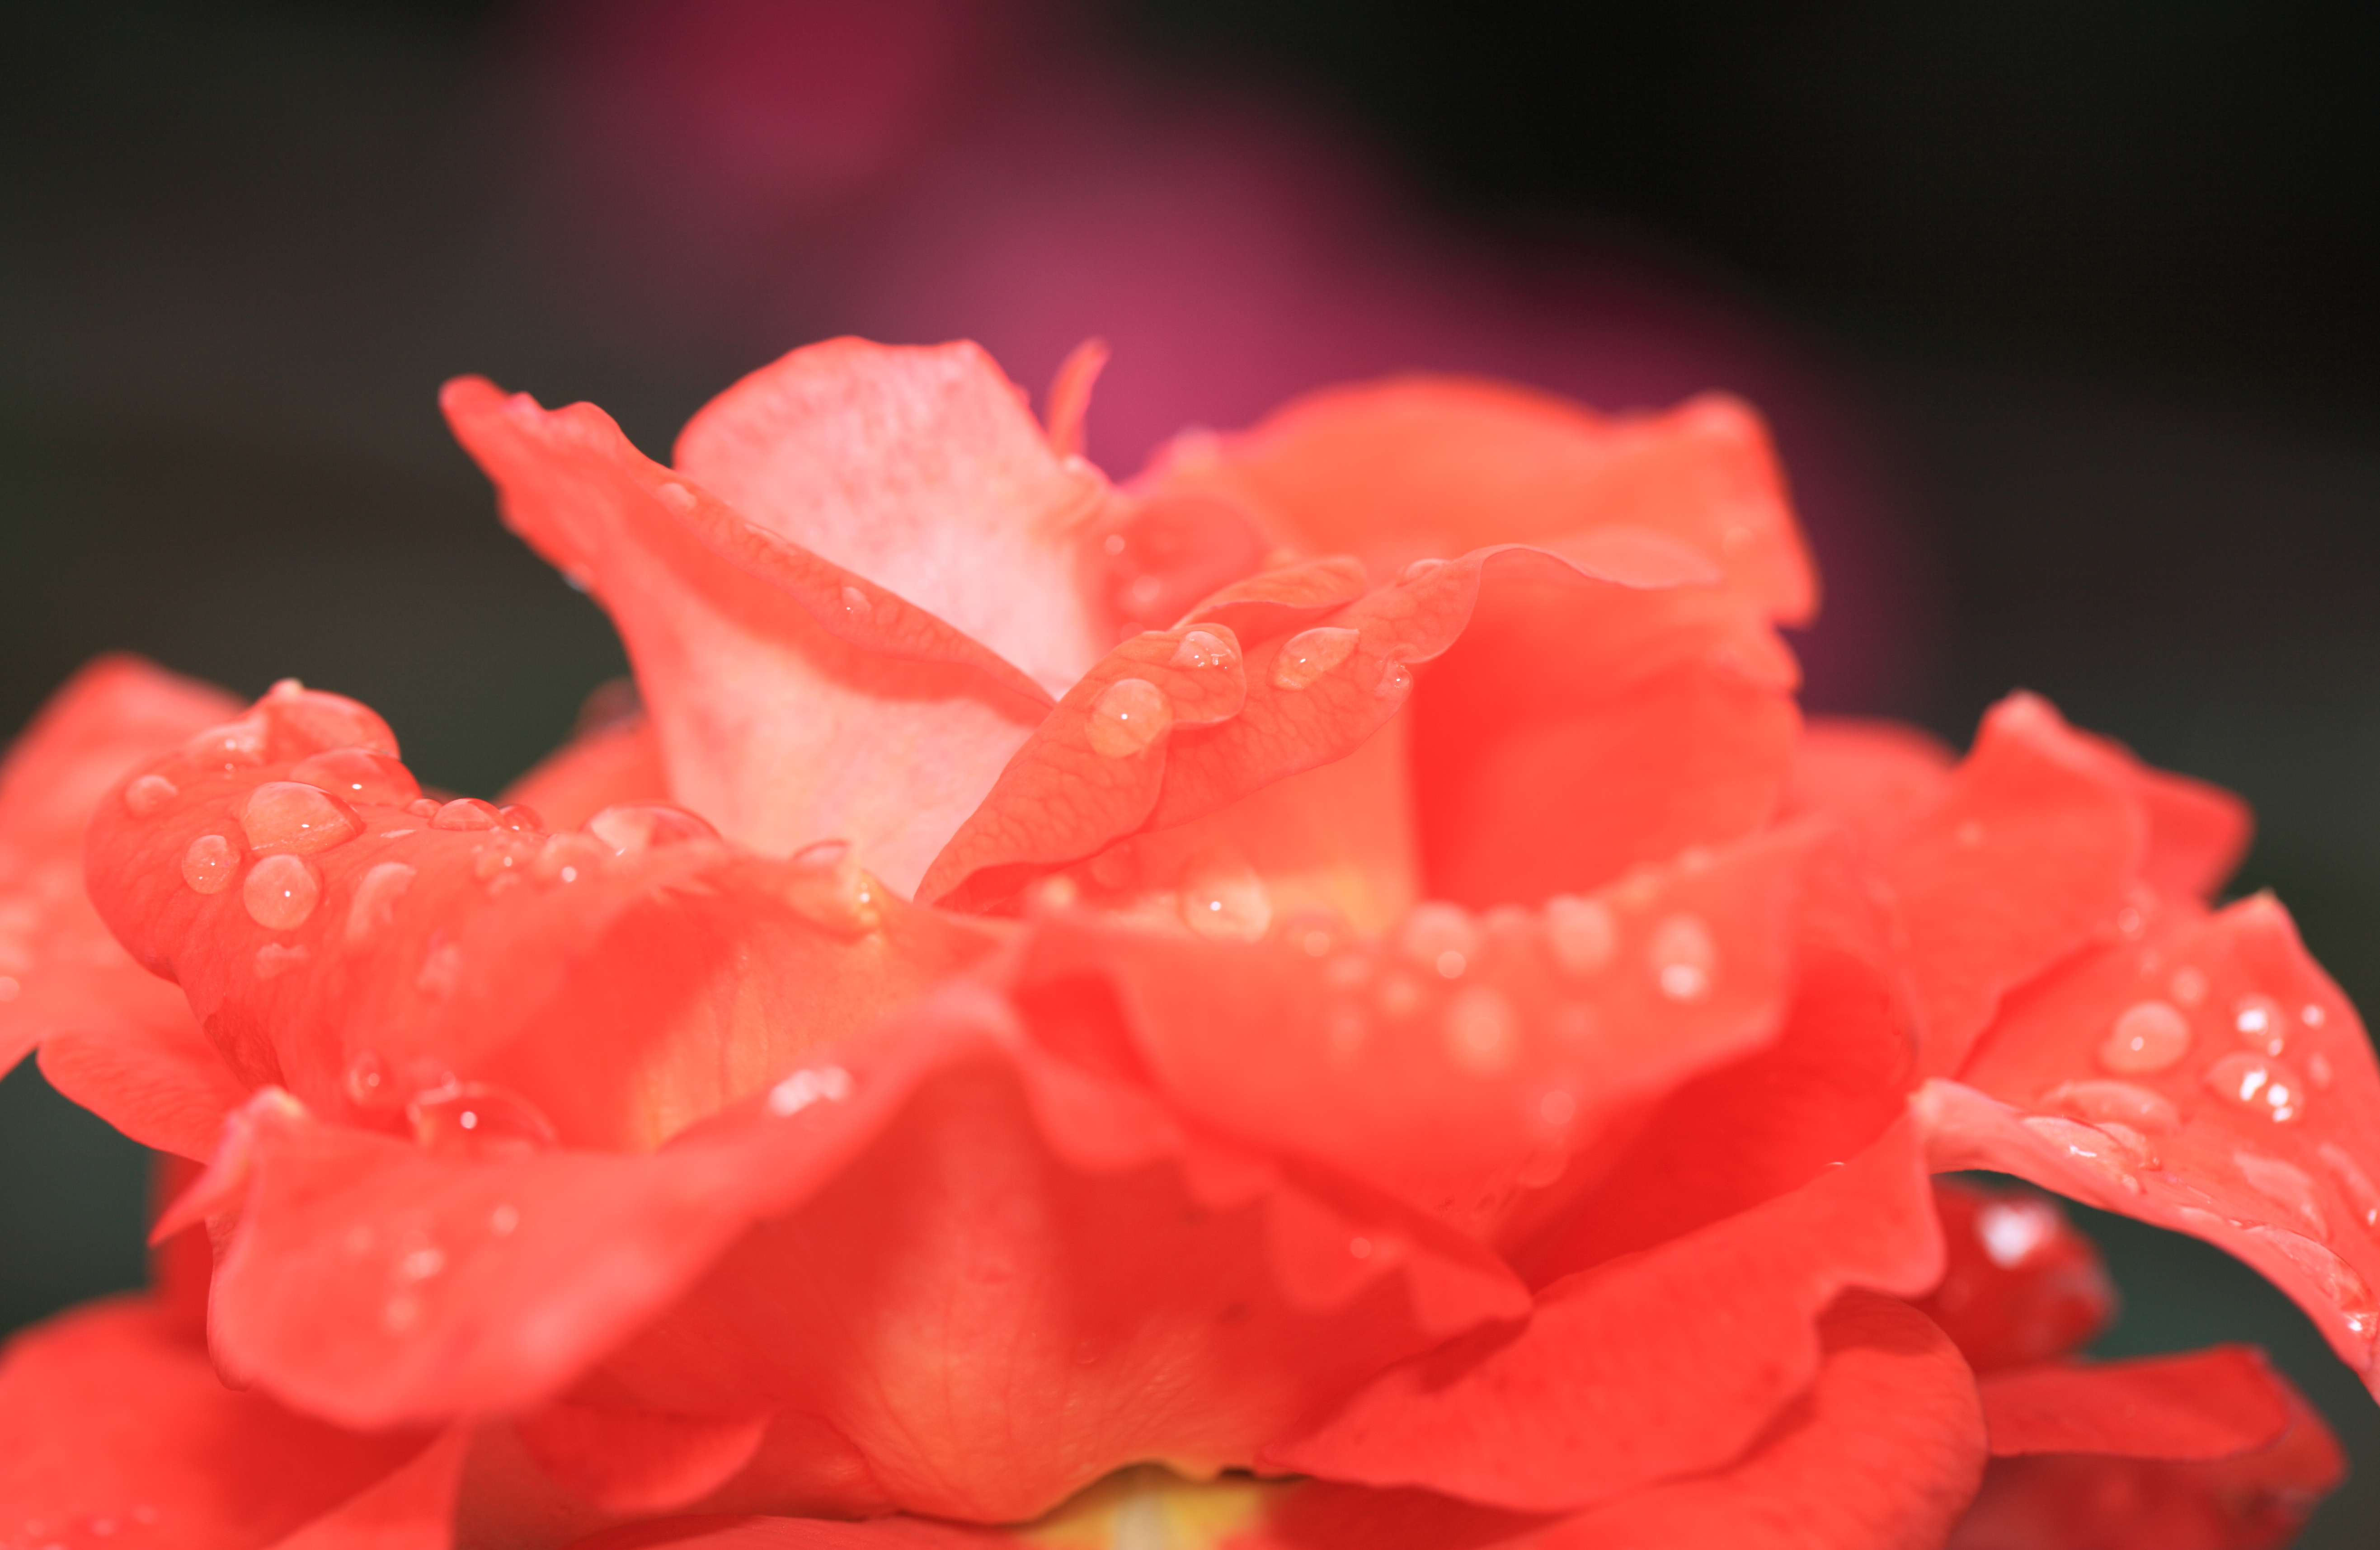
blossom, plant, flower, petal, rose, high, red, pink, close up, shrub, rosa, 5d, hires, markii, hi, res, resolution, gunma, maebashi, gunmaflowerpark, floribunda, macro photography, flowering plant, garden roses, rose family, land plant